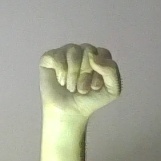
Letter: saad